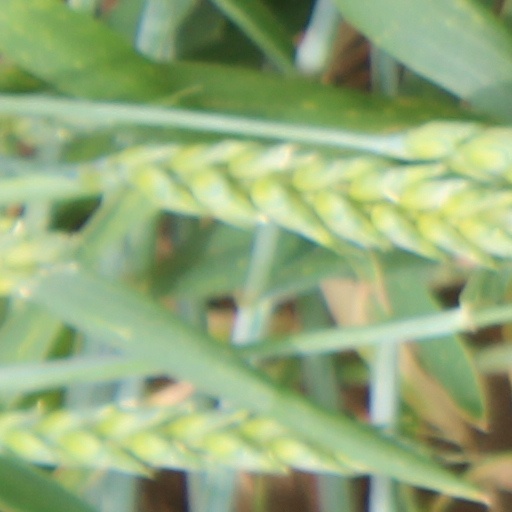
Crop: wheat